Harry Lloyd

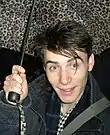
Lloyd in 2010.

In 2011, Lloyd appeared as Viserys Targaryen in the HBO series "Game of Thrones". He also appeared in the BBC comedy "Taking The Flak", and as Herbert Pocket in "Great Expectations". He had small roles in "Jane Eyre" and "The Iron Lady", and starred as the son of a gangster in "The Fear", which aired on Channel 4 in December 2012. In 2012, he appeared as Sir Edmund Mortimer in the BBC television film "The Hollow Crown: Henry IV, Part 1", and he played Ferdinand, The Duke of Calabria, in "The Duchess of Malfi" at the Old Vic in London. He took on his first leading role in the feature film "Closer to the Moon", released in 2014. Lloyd also appeared as Stephen Hawking's fictionalised roommate Brian in the Best Picture-nominated film "The Theory of Everything", alongside Academy Award winner Eddie Redmayne and Academy Award nominee Felicity Jones.